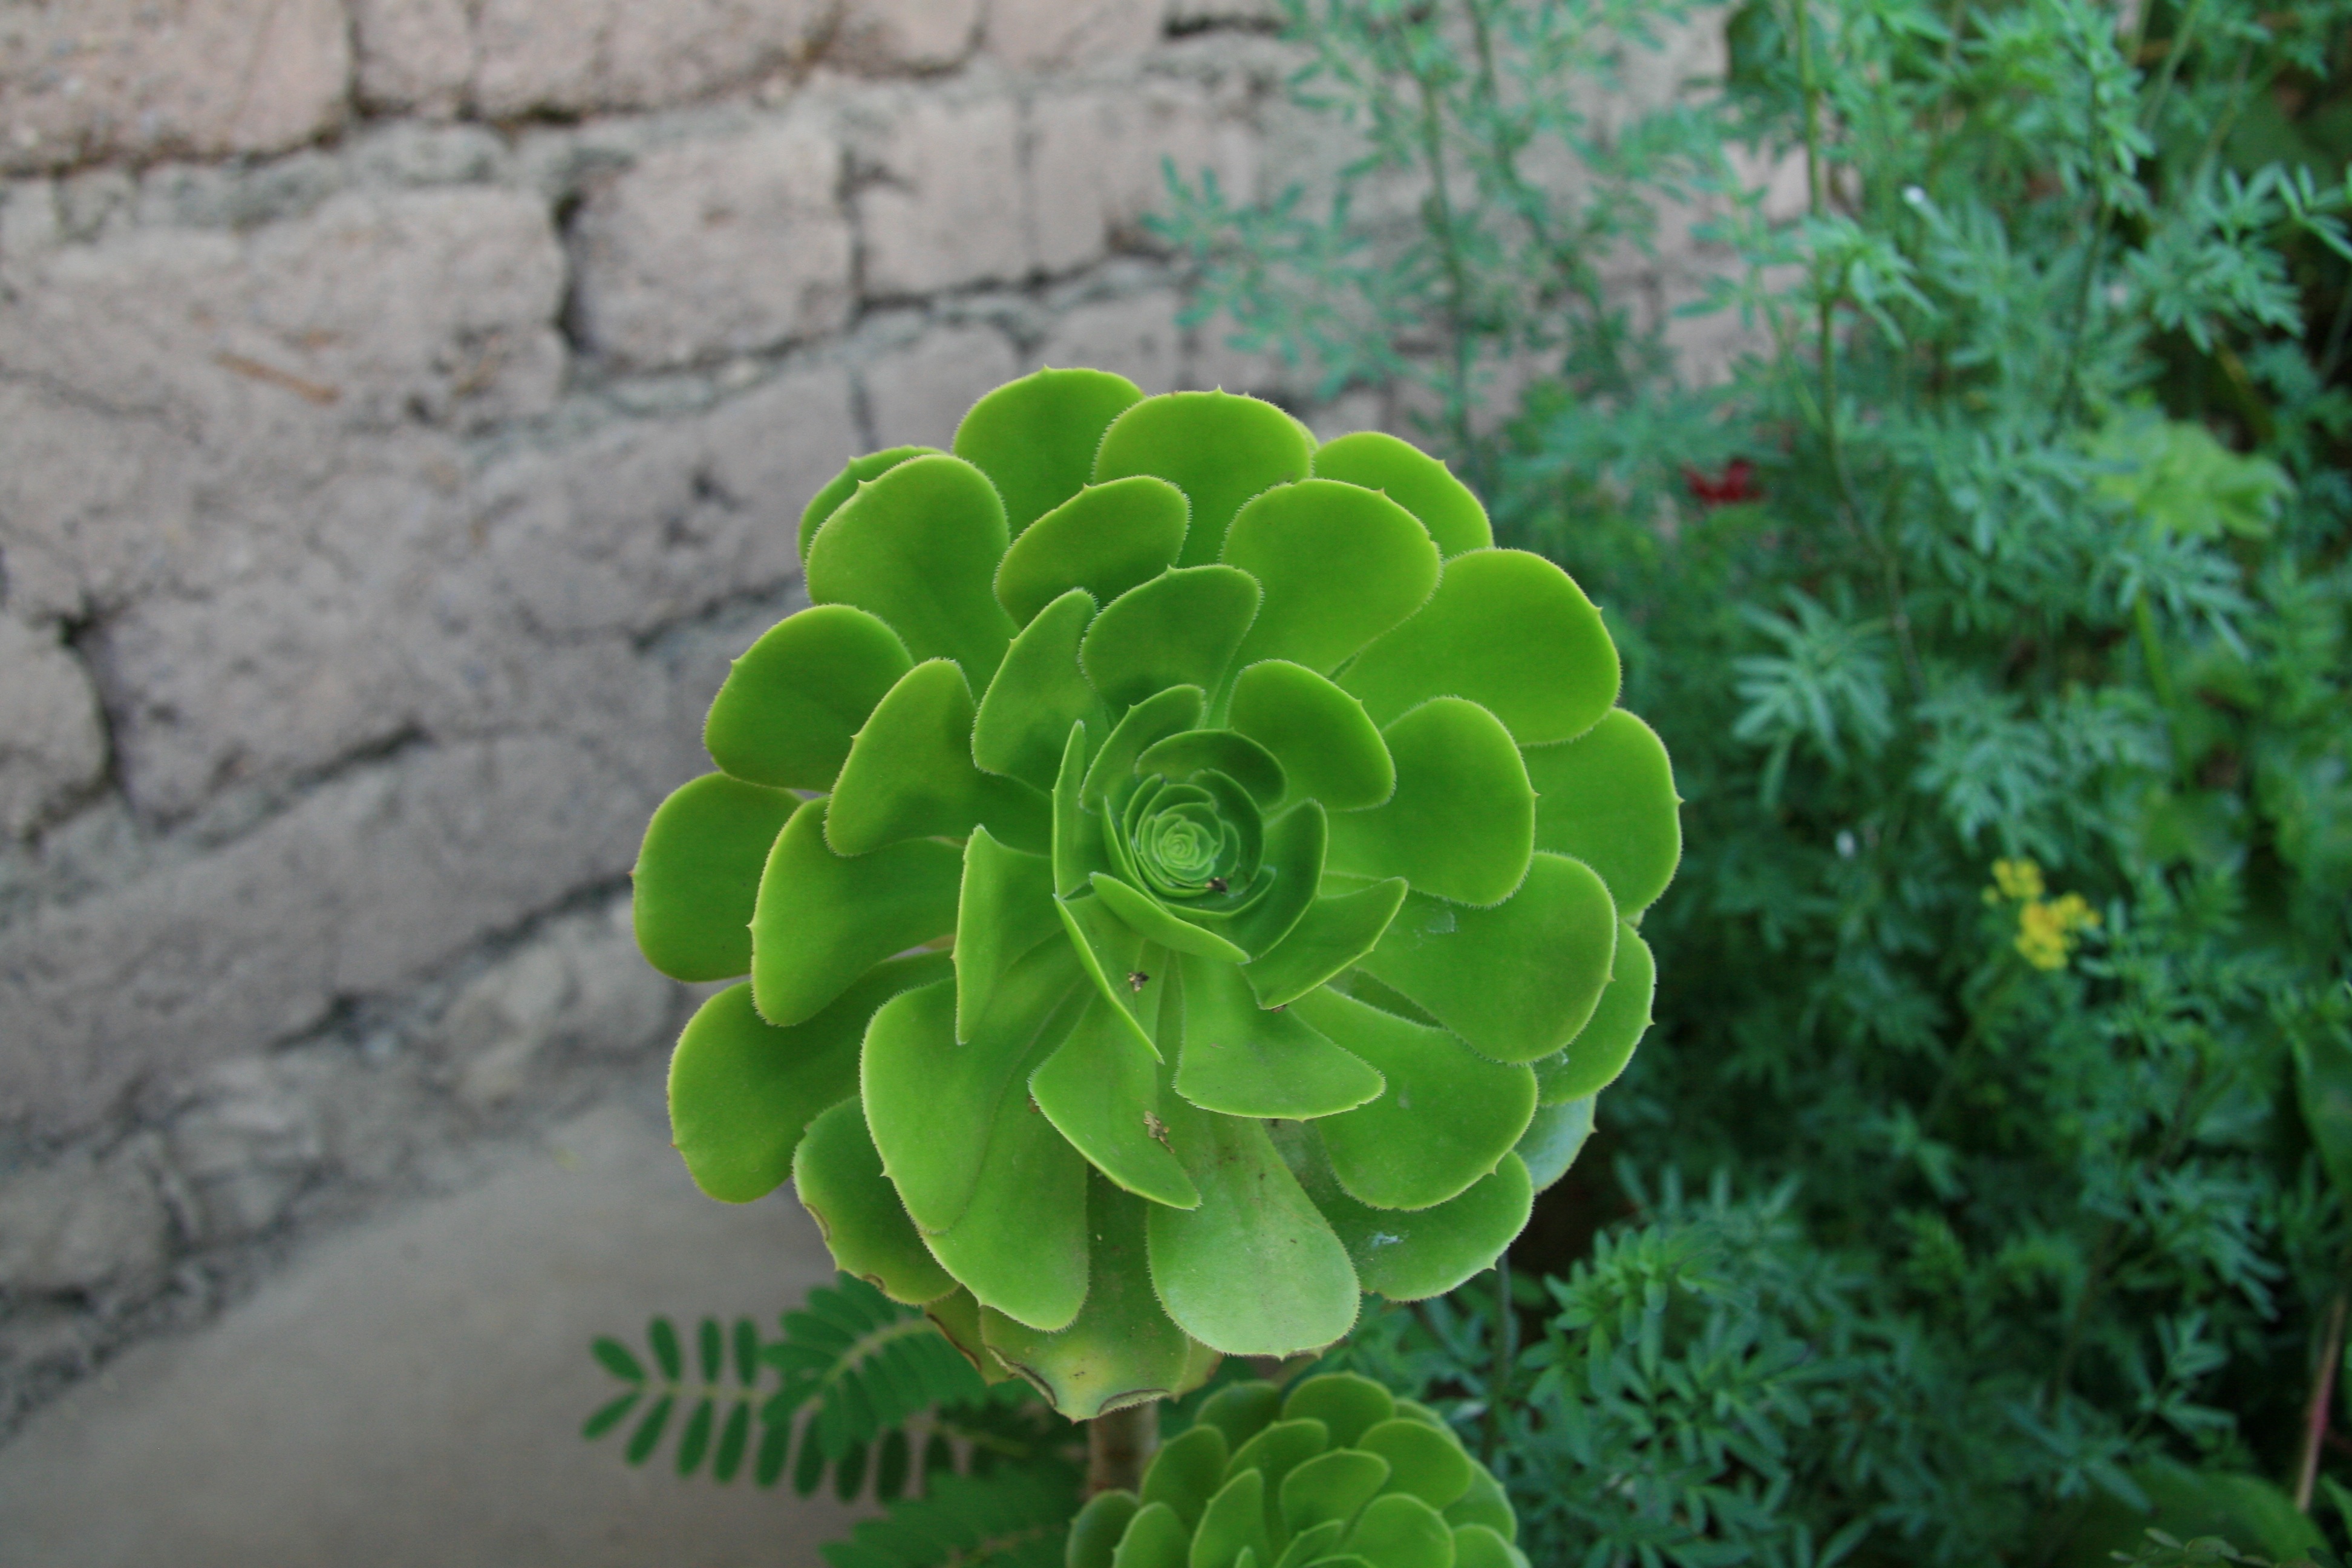
plant, leaf, flower, green, botany, succulent, flora, exotic, flowering plant, succulent plant, thick sheet greenhouse, annual plant, land plant